László Csány

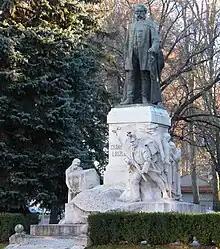
Statue in Zalaegerszeg

Csány participated in the organization of the National Guard ("Nemzetőrség"). He was appointed plenipotentiary royal commissioner for the protection of the southwestern border by Palatine Stephen. He was commissioned the protection of the Drava line with the 4000 armed men of the National Guard. He could not prevent the crossing of Ban Josip Jelačić, but managed to convince the officers of the lawfulness of resistance. Finally, the Croatian attack was averted.